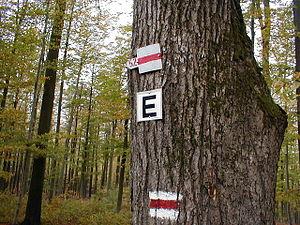
Signalisation de sentier de randonné"